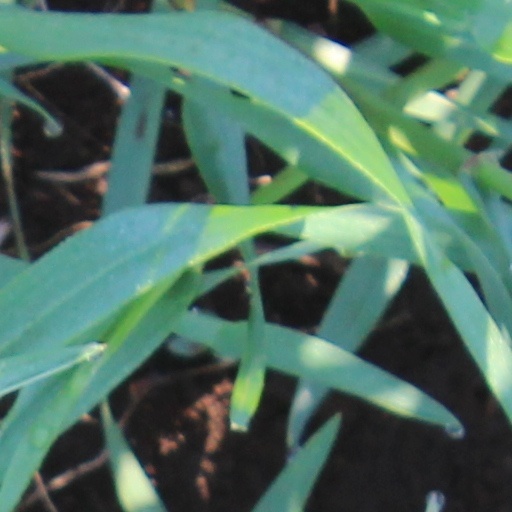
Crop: wheat